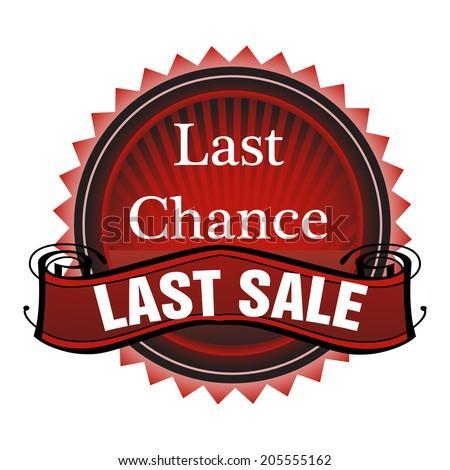
isolated badge with the text last chance , last sale written with white letters